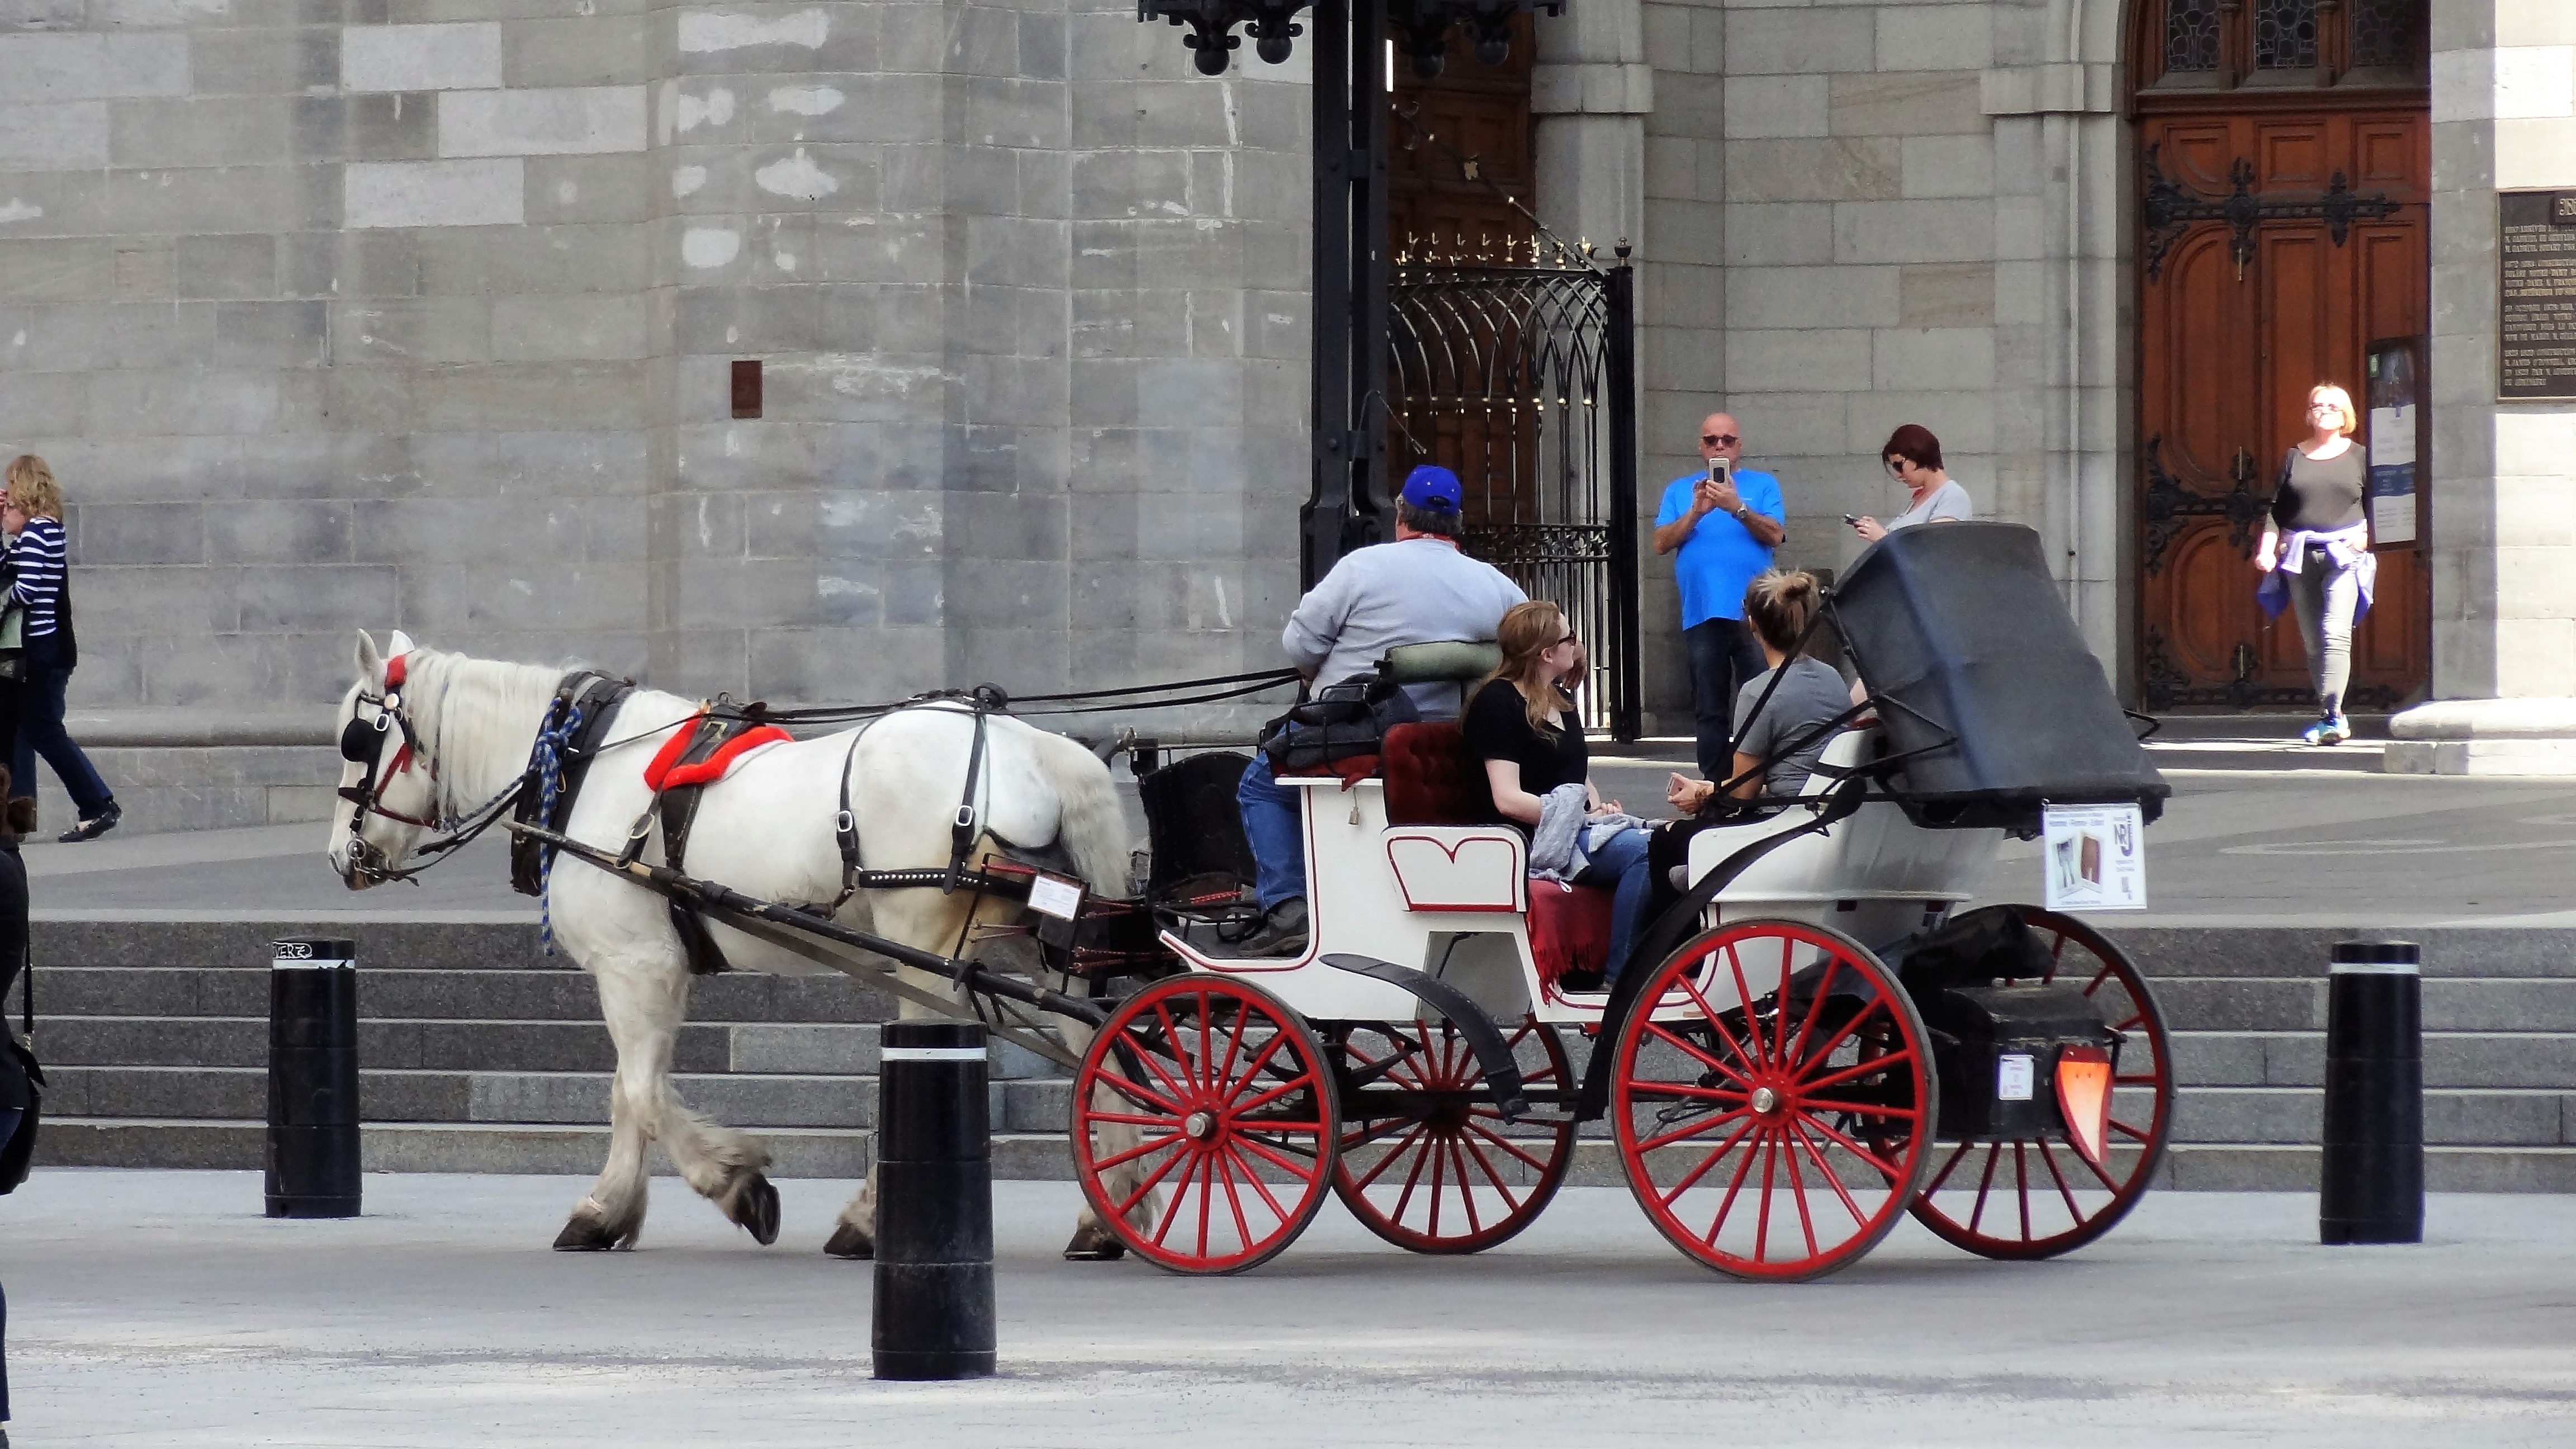
snow, winter, street, cart, vehicle, horse, carriage, horse like mammal, horse harness, horse and buggy, transport montreal